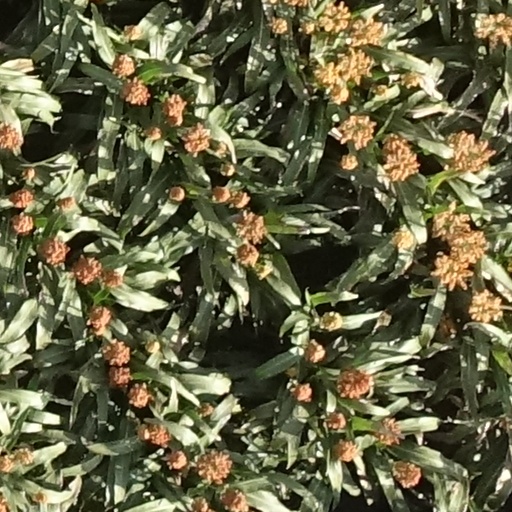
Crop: sorghum